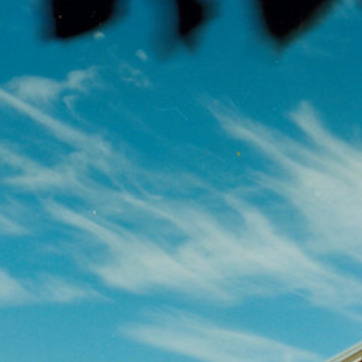
Material: sky